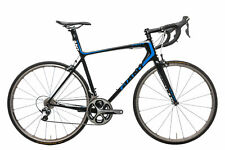
Vehicle type: Bikes